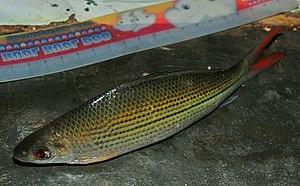
Labiobarbus est un genre de poissons téléostéens de la famille des Cyprinidae et de l'ordre des Cypriniformes. Labiobarbus se rencontre en Asie du Sud-Est.